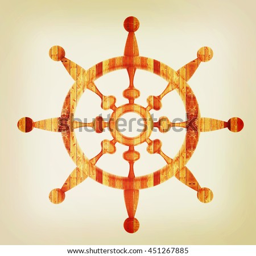
wooden steering wheel on a white background .